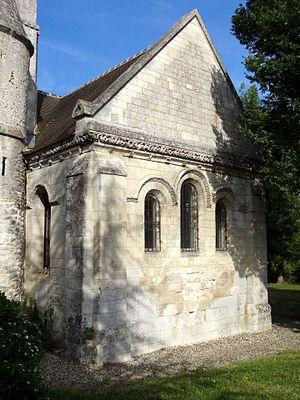
Église Saint-Martin de Noël-Saint-Martin - voir titre.
L'église Saint-Martin est une église catholique paroissiale située au hameau de Noël-Saint-Martin, à Villeneuve-sur-Verberie, dans l'Oise, en France. Elle fait partie de la dotation initiale du prieuré Saint-Martin-des-Champs de Paris en 1096, puis est transmise à sa filiale, le prieuré de Saint-Nicolas-d'Acy, dix ans plus tard. L'église est toutefois de fondation beaucoup plus ancienne, car sa nef est datable de la seconde moitié du XIᵉ siècle, et son clocher du dernier quart du même siècle. La nef, qui était initialement dépourvue de bas-côtés et n'a jamais été voûtée, est la seule sur la rive gauche de l'Oise qui présente un petit appareil régulier en silex, comme fréquemment dans le Beauvaisis. Le clocher, dont l'étage supérieur s'est effondré vers 1660/62, semble copié sur son proche voisin de Rhuis. En tant qu'église de l'une des paroisses les plus petites de l'ancien diocèse de Soissons, qui n'est plus qu'un hameau depuis 1825, l'édifice est de très modestes dimensions.